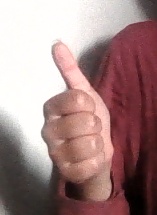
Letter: aleff